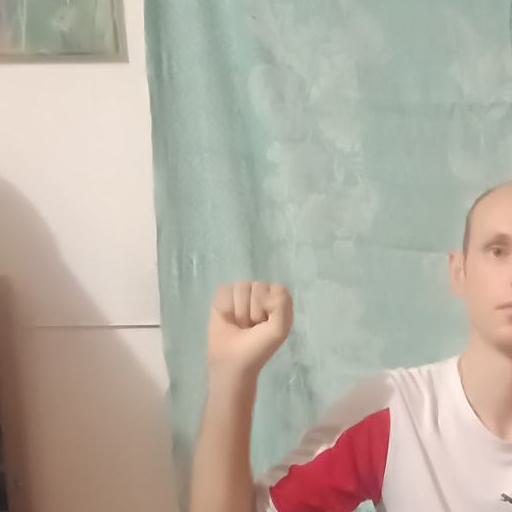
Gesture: fist